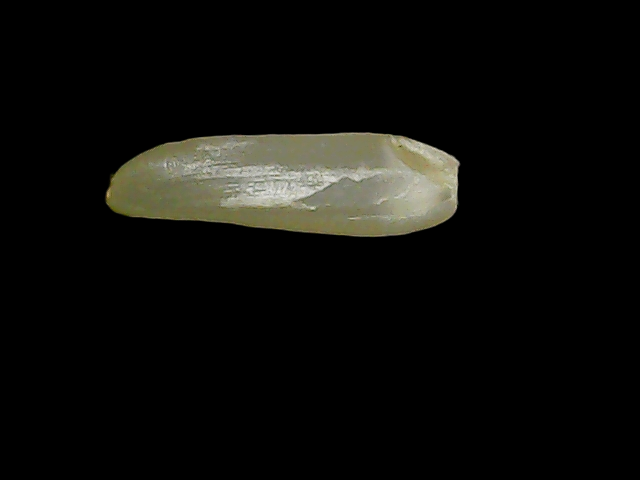
Rice variety: Binadhan19